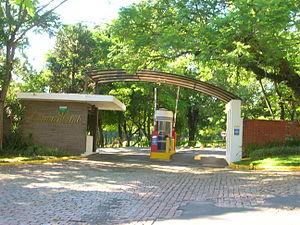
Le Porto Alegre Country Club a été fondé le 30 mai 1930 par un groupe de passionnés de golf. Son siège actuel, dans le quartier de Boa Vista, a été inauguré en 1938, date depuis laquelle il a subi de nombreuses transformations.